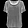
Label: T - shirt / top